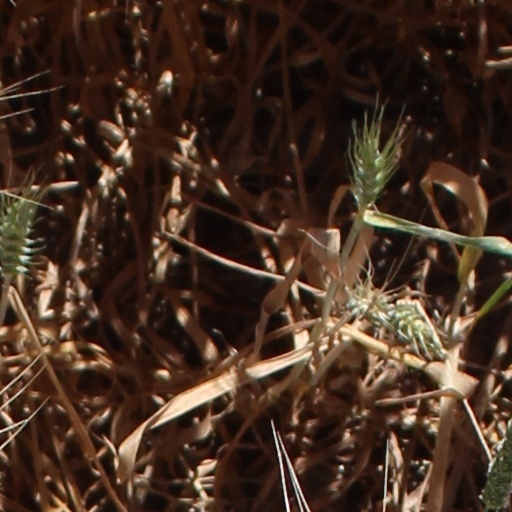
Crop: wheat